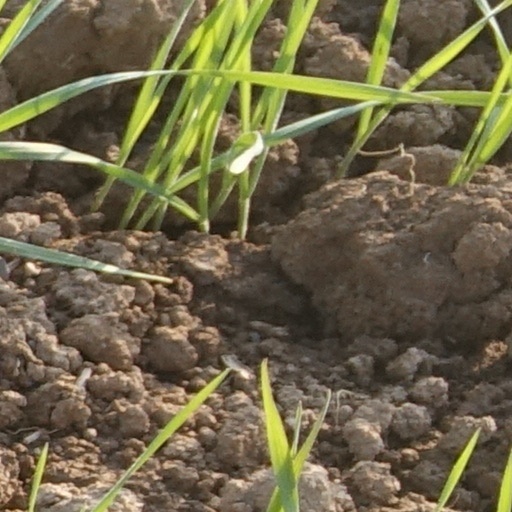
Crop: wheat